1947 in poetry

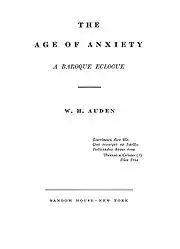
Title page of "The Age of Anxiety" (1947); Auden specified the typography for this book.

Listed by nation where the work was first published and again by the poet's native land, if different; substantially revised works listed separately: